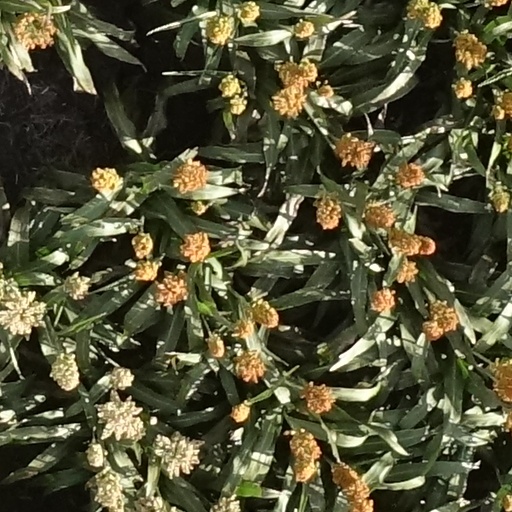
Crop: sorghum